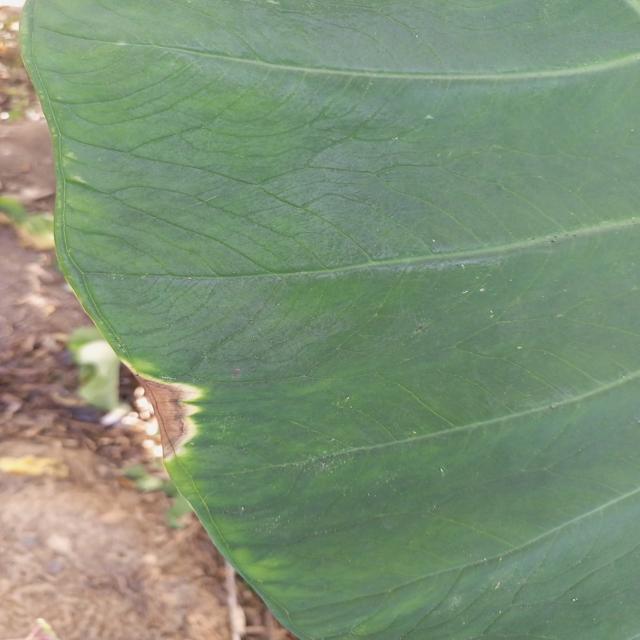
Label: Early_Blight